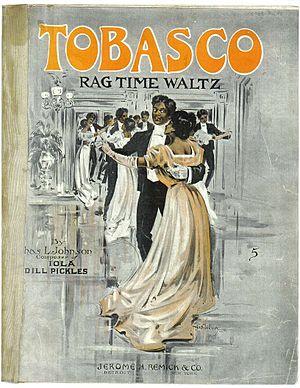
Tobasco, 1909
Charles Leslie Johnson est un pianiste et compositeur américain de ragtime et de musique populaire américaine né le 3 décembre 1876 à Kansas City où il est mort le 28 décembre 1950.